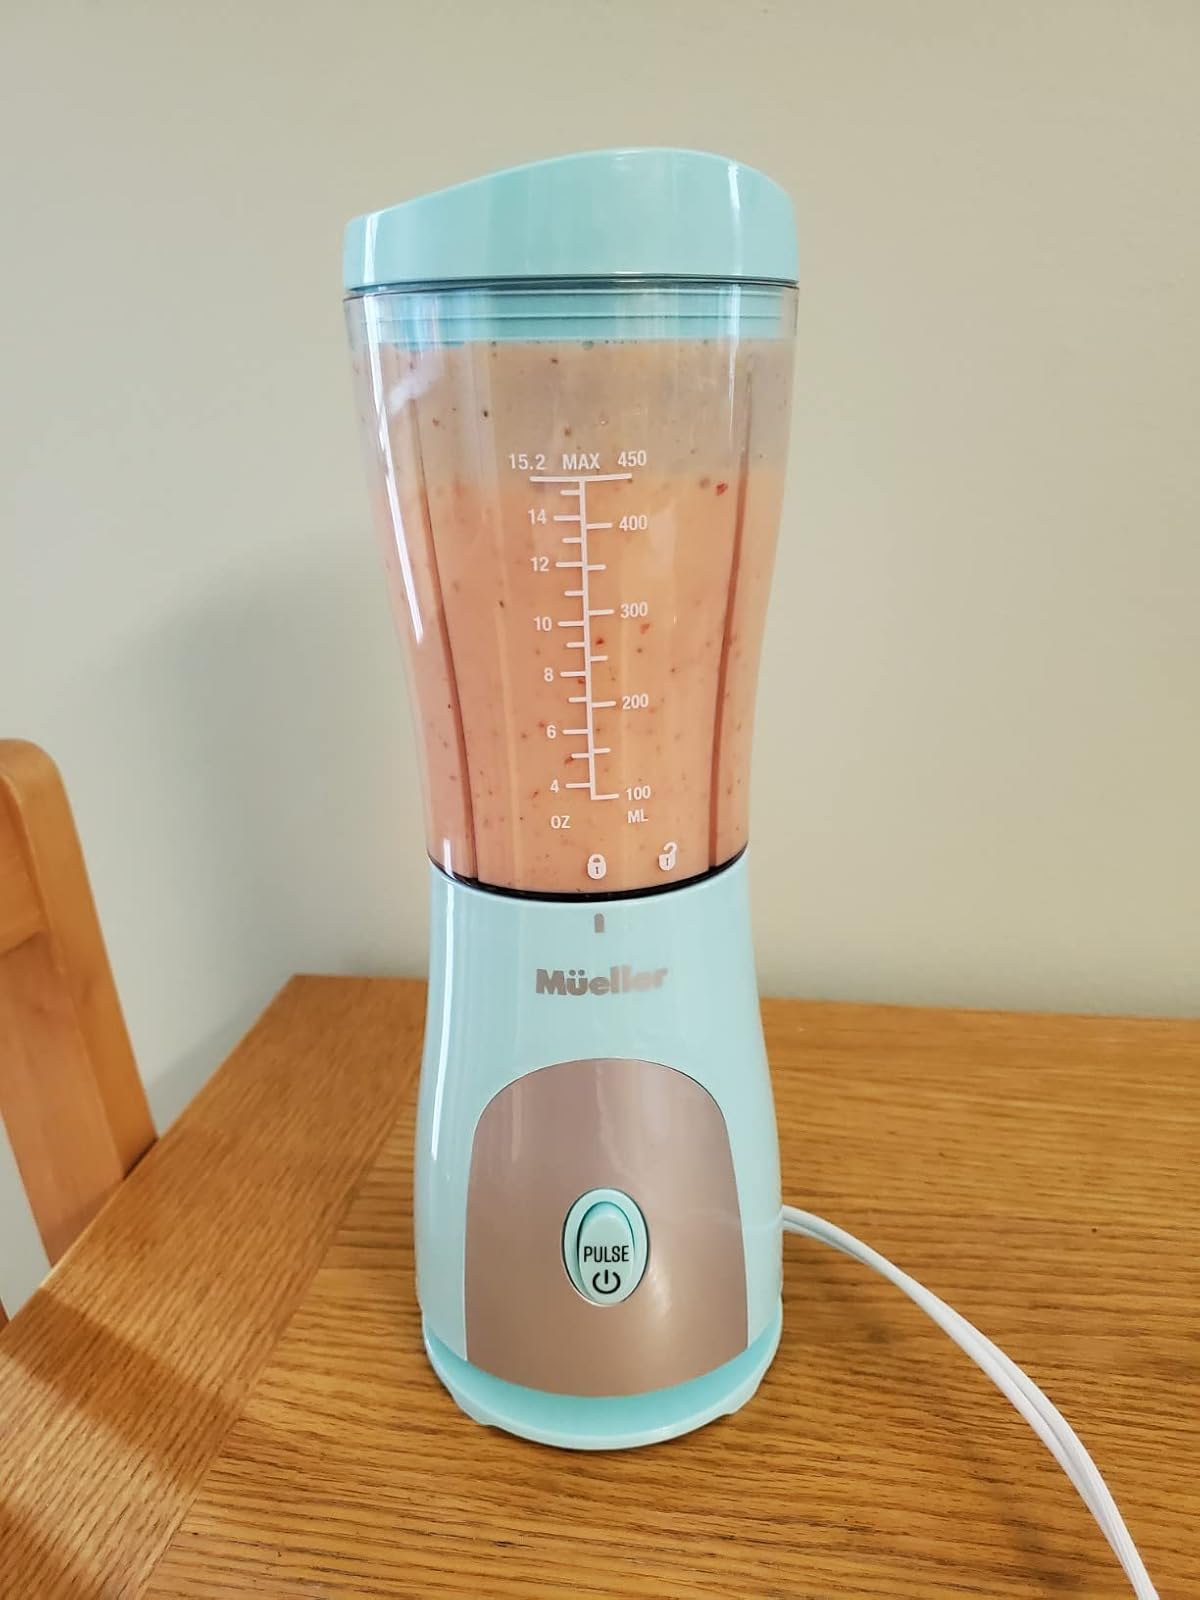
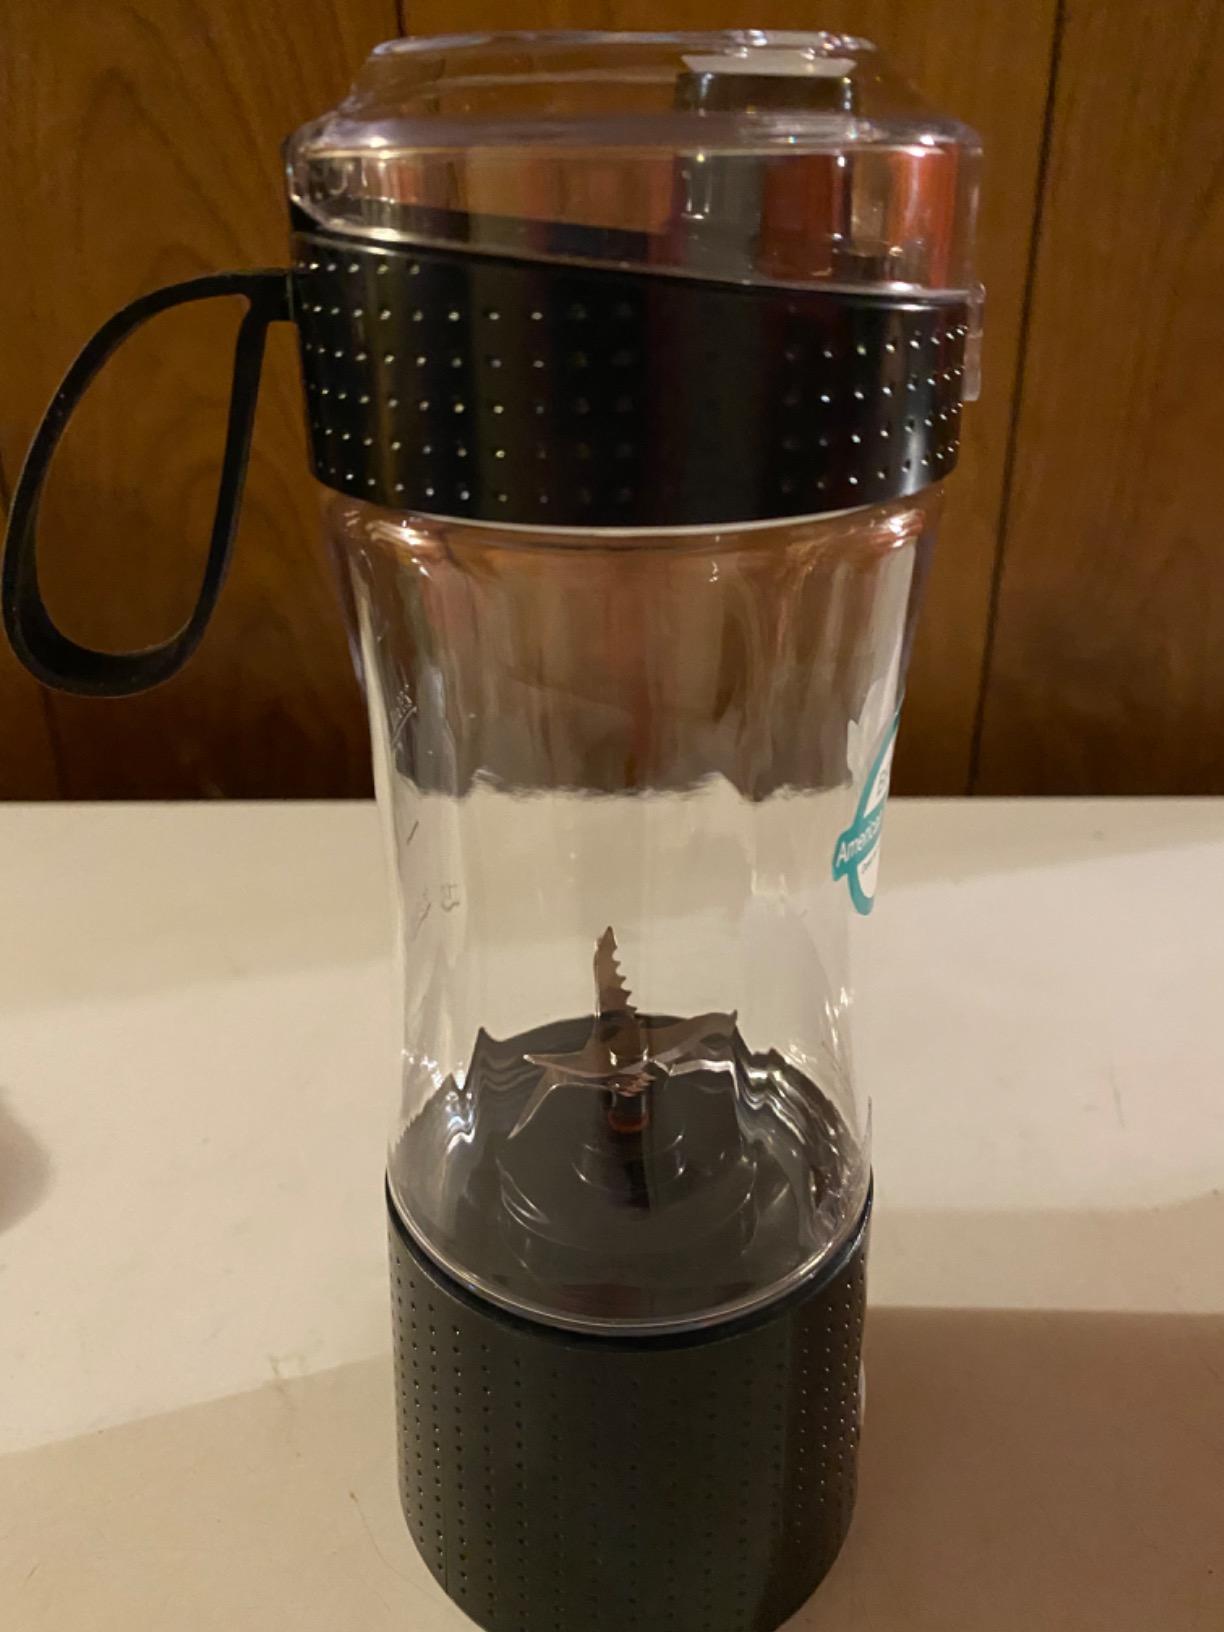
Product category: items_blender
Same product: no